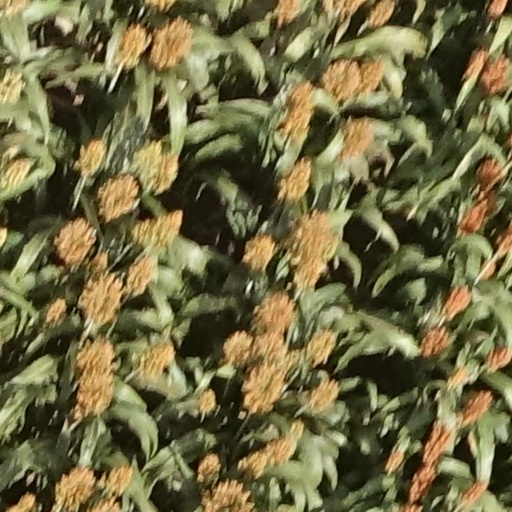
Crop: sorghum